Winner (2003 film)

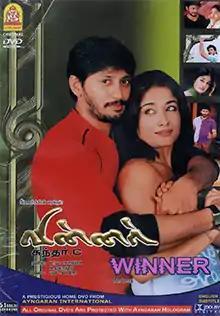
DVD cover

Winner is a 2003 Indian Tamil-language romantic action comedy film directed and co-written by Sundar C. The film stars Prashanth and Kiran Rathod in the lead roles, while Vadivelu, Vijayakumar, M. N. Nambiar and Riyaz Khan play important supporting roles. The film, which has music scored by Yuvan Shankar Raja and cinematography handled by Prasad Murella, released on 27 September 2003.